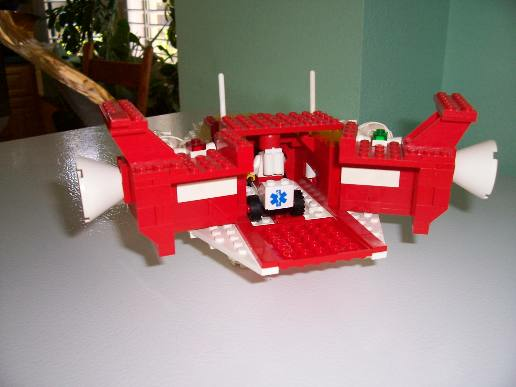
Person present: No